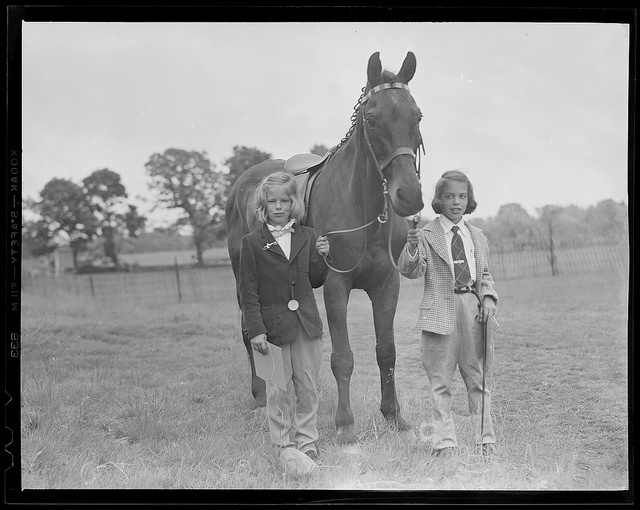
Two young girls in old-fashioned clothing standing near a horse.
Two girls are holding the reigns of a horse
Two girls stand in a field holding the reigns of a horse.
Two girls posing in a pasture with their horse.
a black and white photo of a boy and girl walking a horse